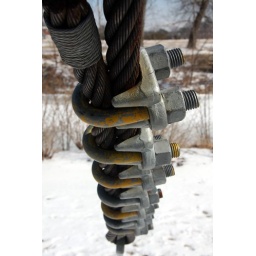
bridge located in forest park